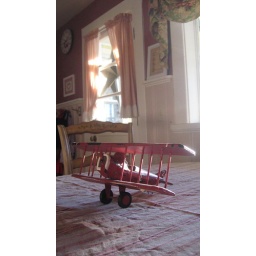
I love the light in this photo. Coming through my kitchen picture window on a cooooooold Friday morning.